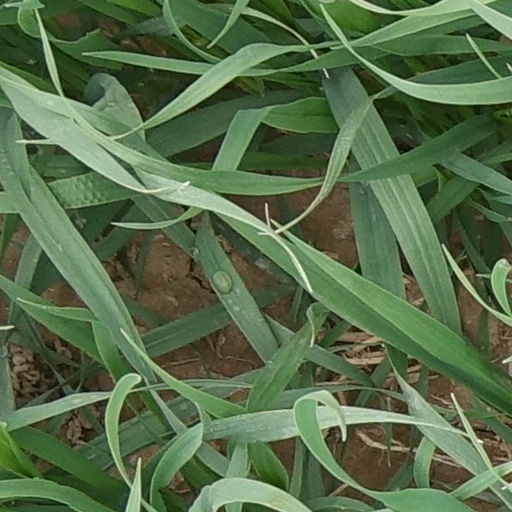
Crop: wheat